Andrej Lemanis

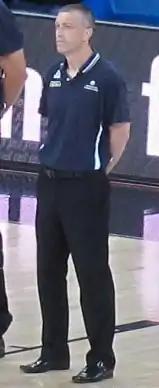
Lemanis in 2014

Andrej Lemanis (born 18 March 1969) is a Latvian-Australian professional basketball coach and former player. Lemanis served as the head coach of Australia national team from 2013 to 2019. Lemanis coached the New Zealand Breakers of the Australian National Basketball League from 2005 to 2013, taking them to three consecutive championship titles in 2011, 2012 and 2013. He was awarded the NBL Coach of the Year award in 2012 and 2013. Lemanis was the head coach of the Brisbane Bullets of the NBL from 2016 to 2021.